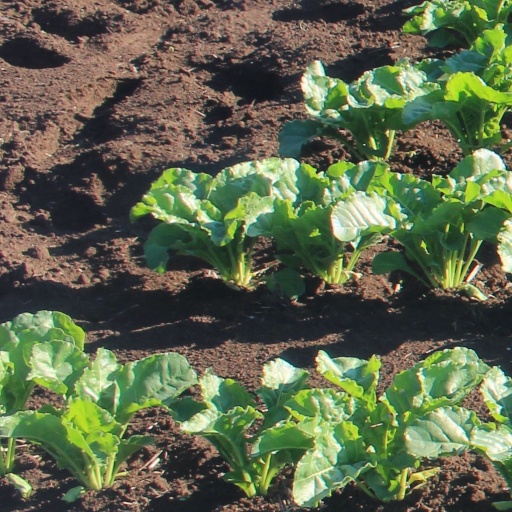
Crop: sugar beet